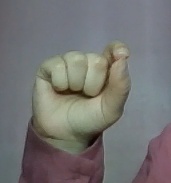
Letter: fa